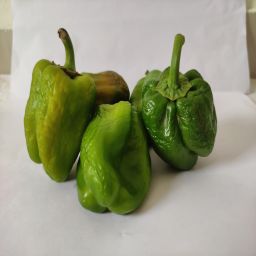
Crop: Bell Pepper
Quality: Old